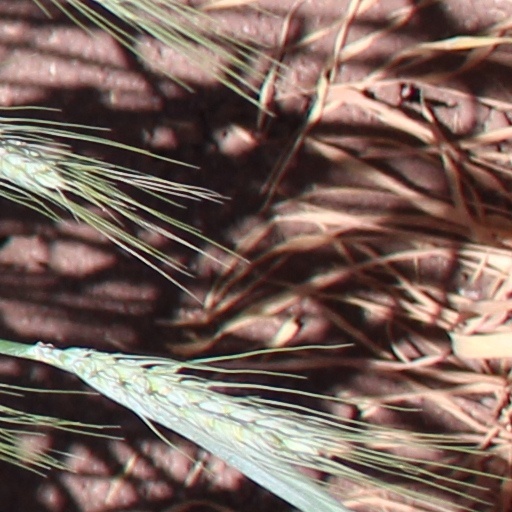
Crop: wheat